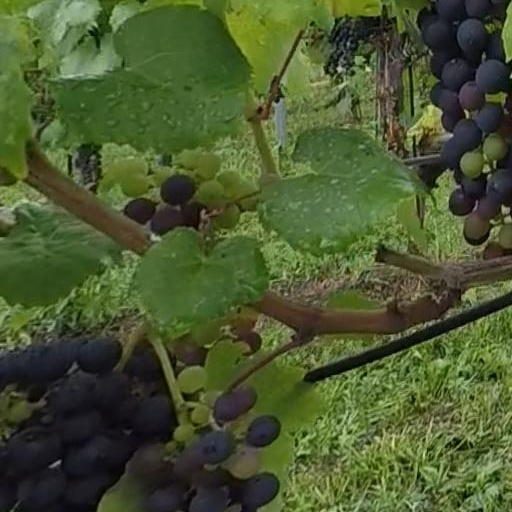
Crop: grape